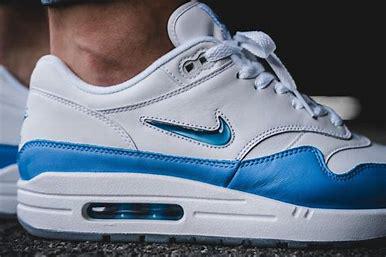
Brand: Nike
Model: 1